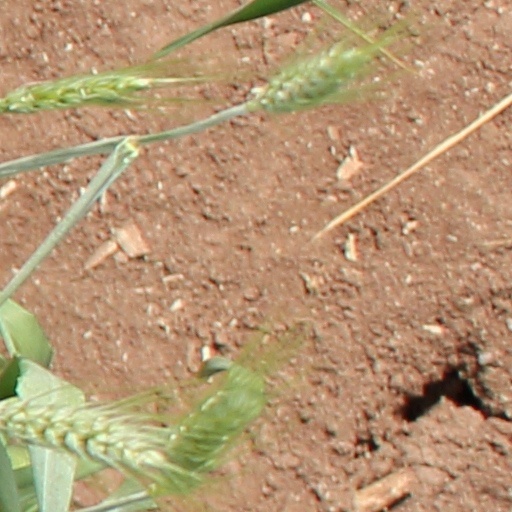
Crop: wheat